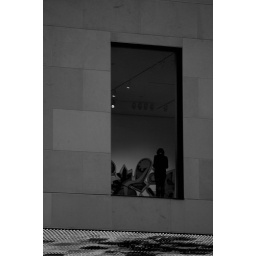
girl in a window